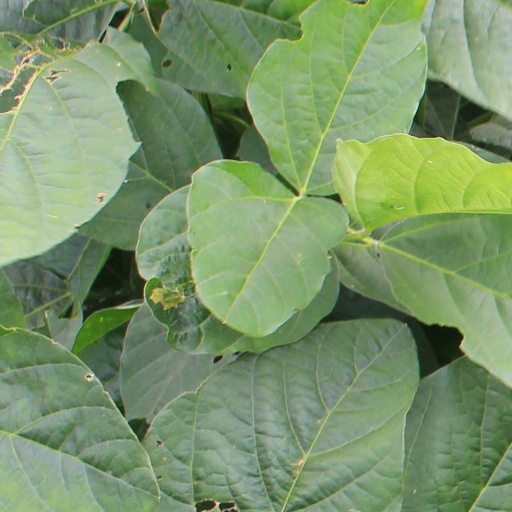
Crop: soybean